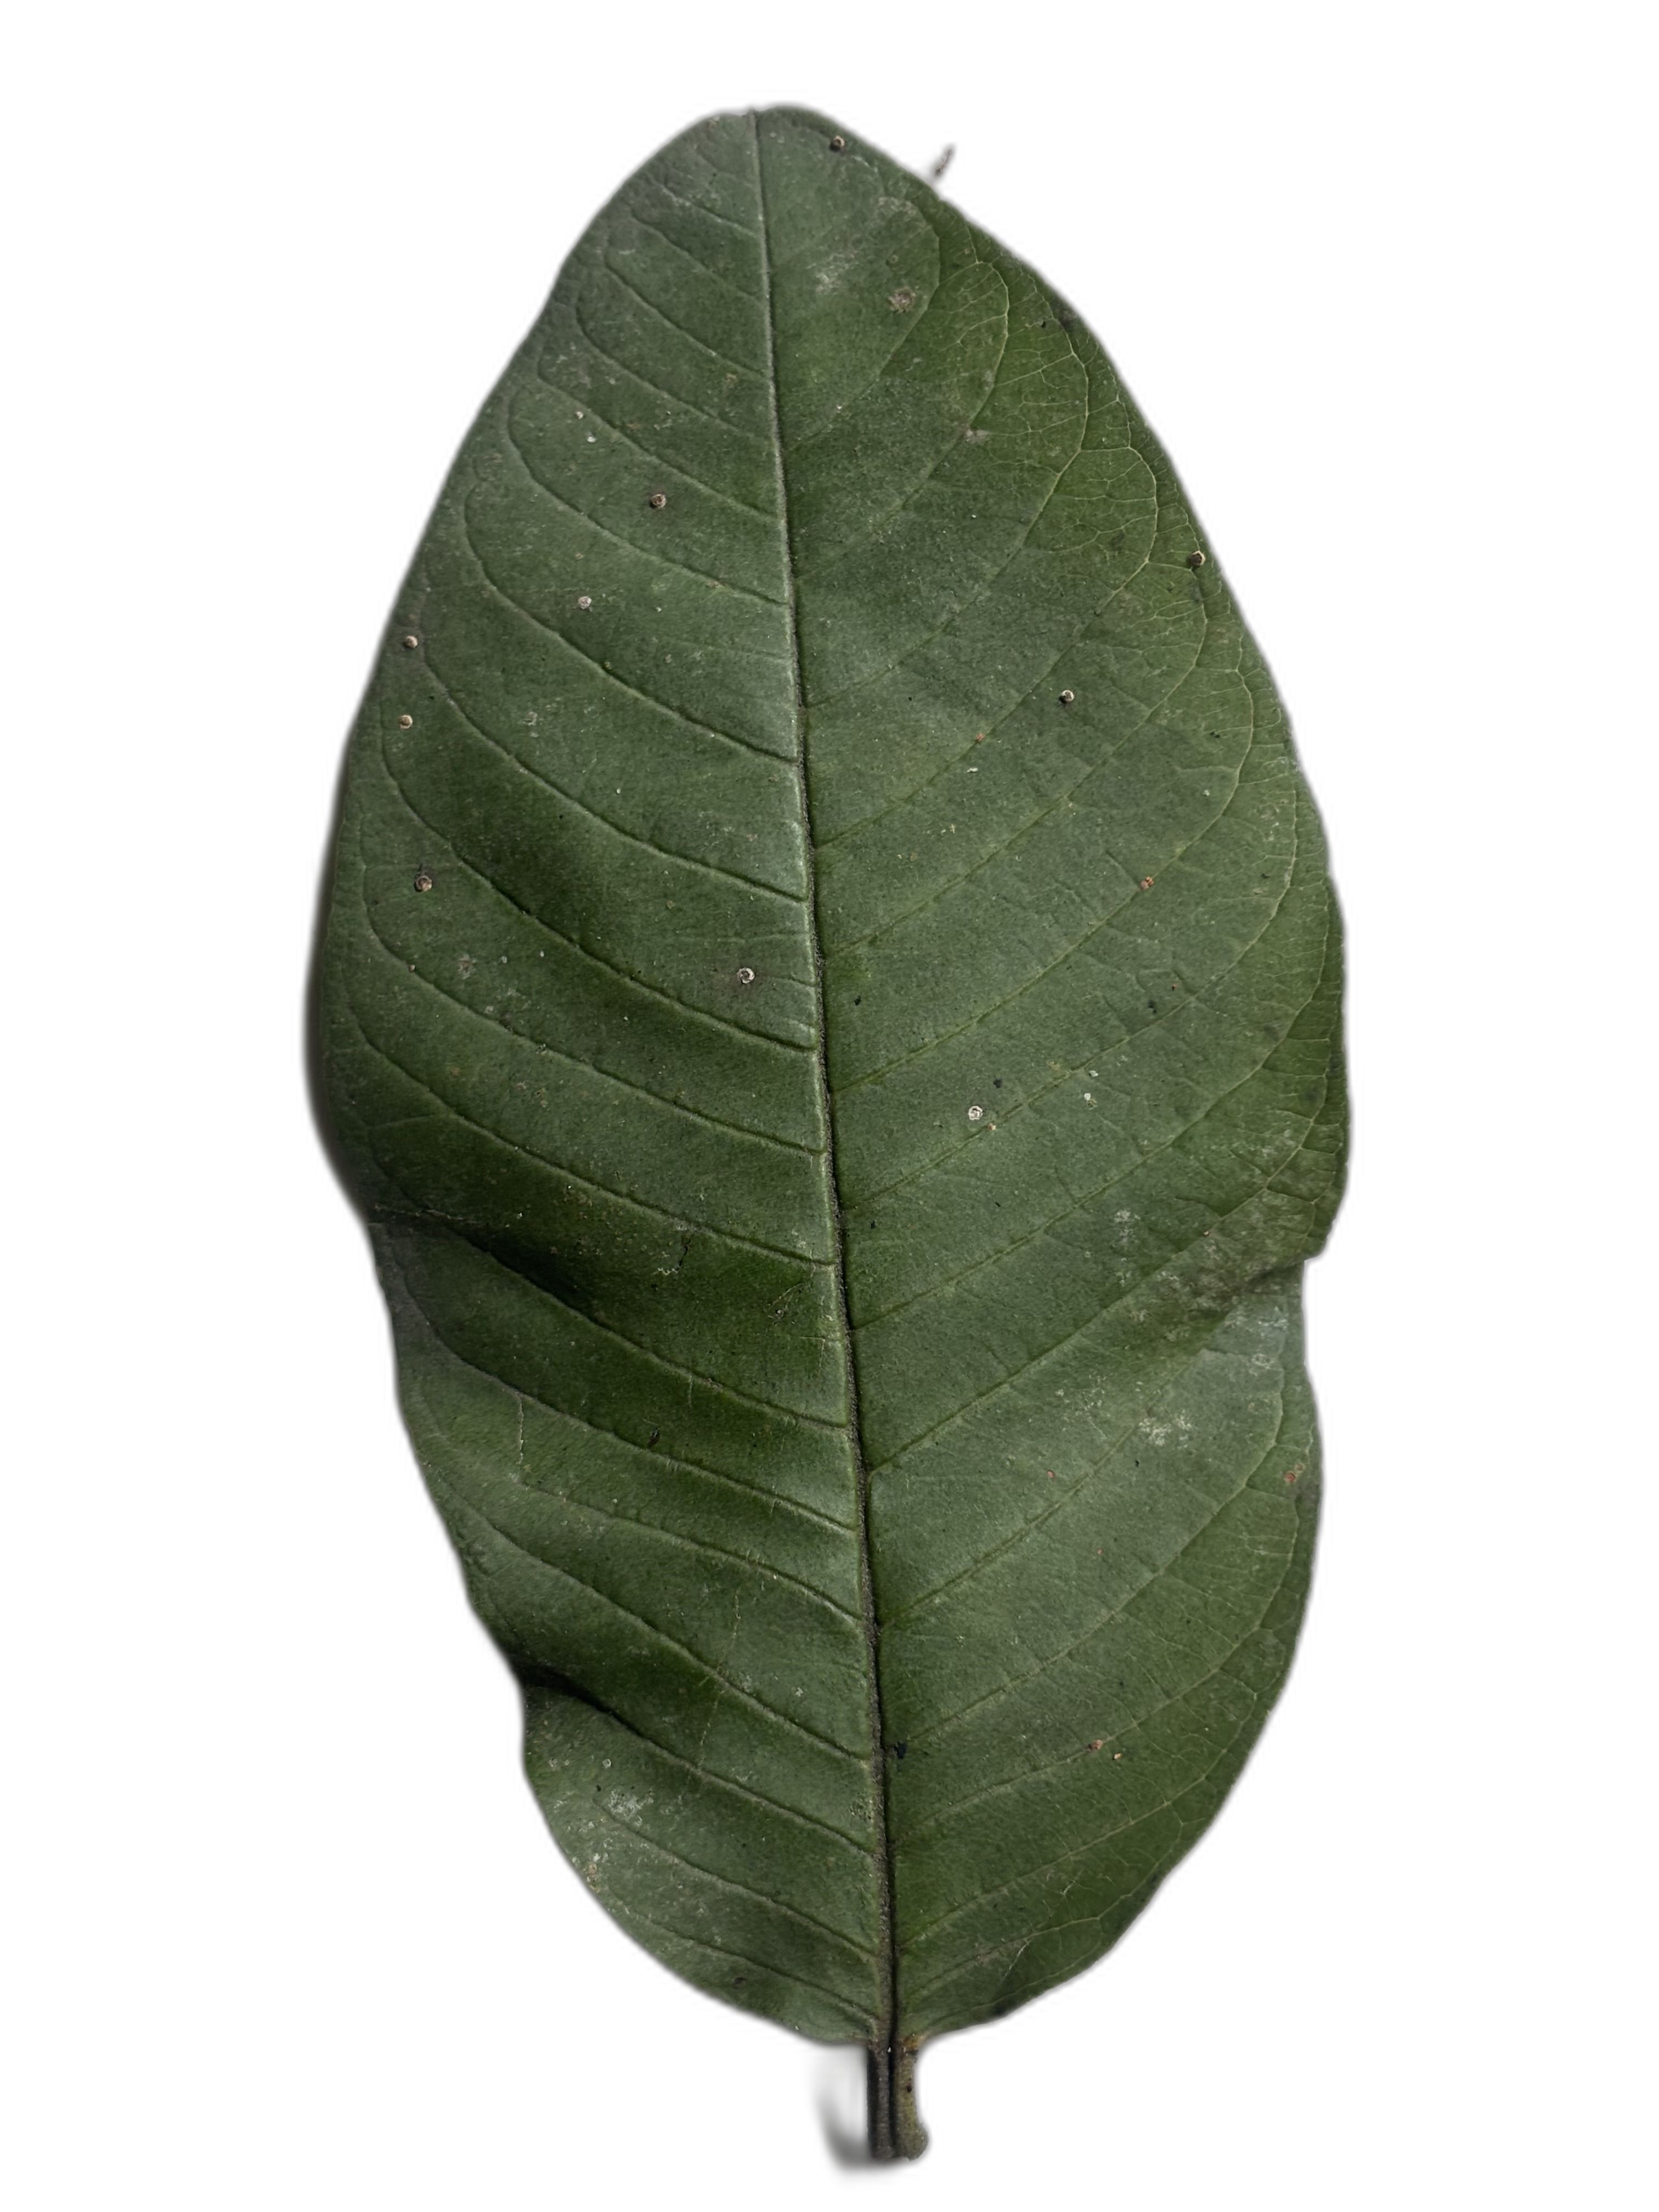
Plant part: leaf
Disease: Healthy